Type 94 tankette

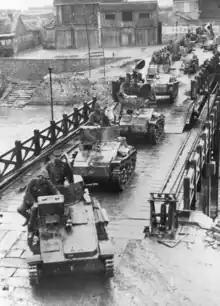
Type 94 tankette column, circa 1935

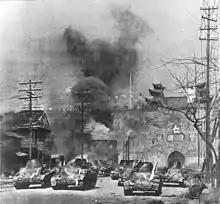
The moment of the blast, at the Gate of China (December 12, 1937).

The Type 94 was mainly deployed in "Tankette Companies". They were attached to infantry divisions for use in the reconnaissance role. Each Japanese division had four tankette platoons, with four tankettes in each platoon. The Type 94 tankette was an inexpensive vehicle to build, at approximately half the price of the Type 95 Ha-Go light tank, resulting in more Type 94's entering service than any other Japanese tankette (823 units). Production included 300 units in 1935, 246 units in 1936, 200 units in 1937, 70 units in 1938, 5 units in 1939 and 2 units in 1940. The lightweight Type 94 was "tailored" for operating in China and proved to be effective for infantry support and reconnaissance by infantry divisions. Given the utility of the design in combat in China, the Imperial Japanese Army was content to retain the Type 94, although the design, and indeed the concept of the tankette, came to be regarded as obsolescent in Western armies.